St. George Shoots the Dragon

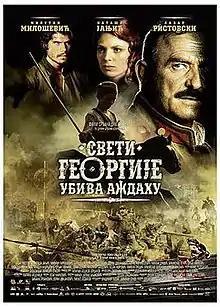

St. George Slays the Dragon is a Serbian war drama film directed by Srđan Dragojević and written by Dušan Kovačević. It was premiered on March 11, 2009.